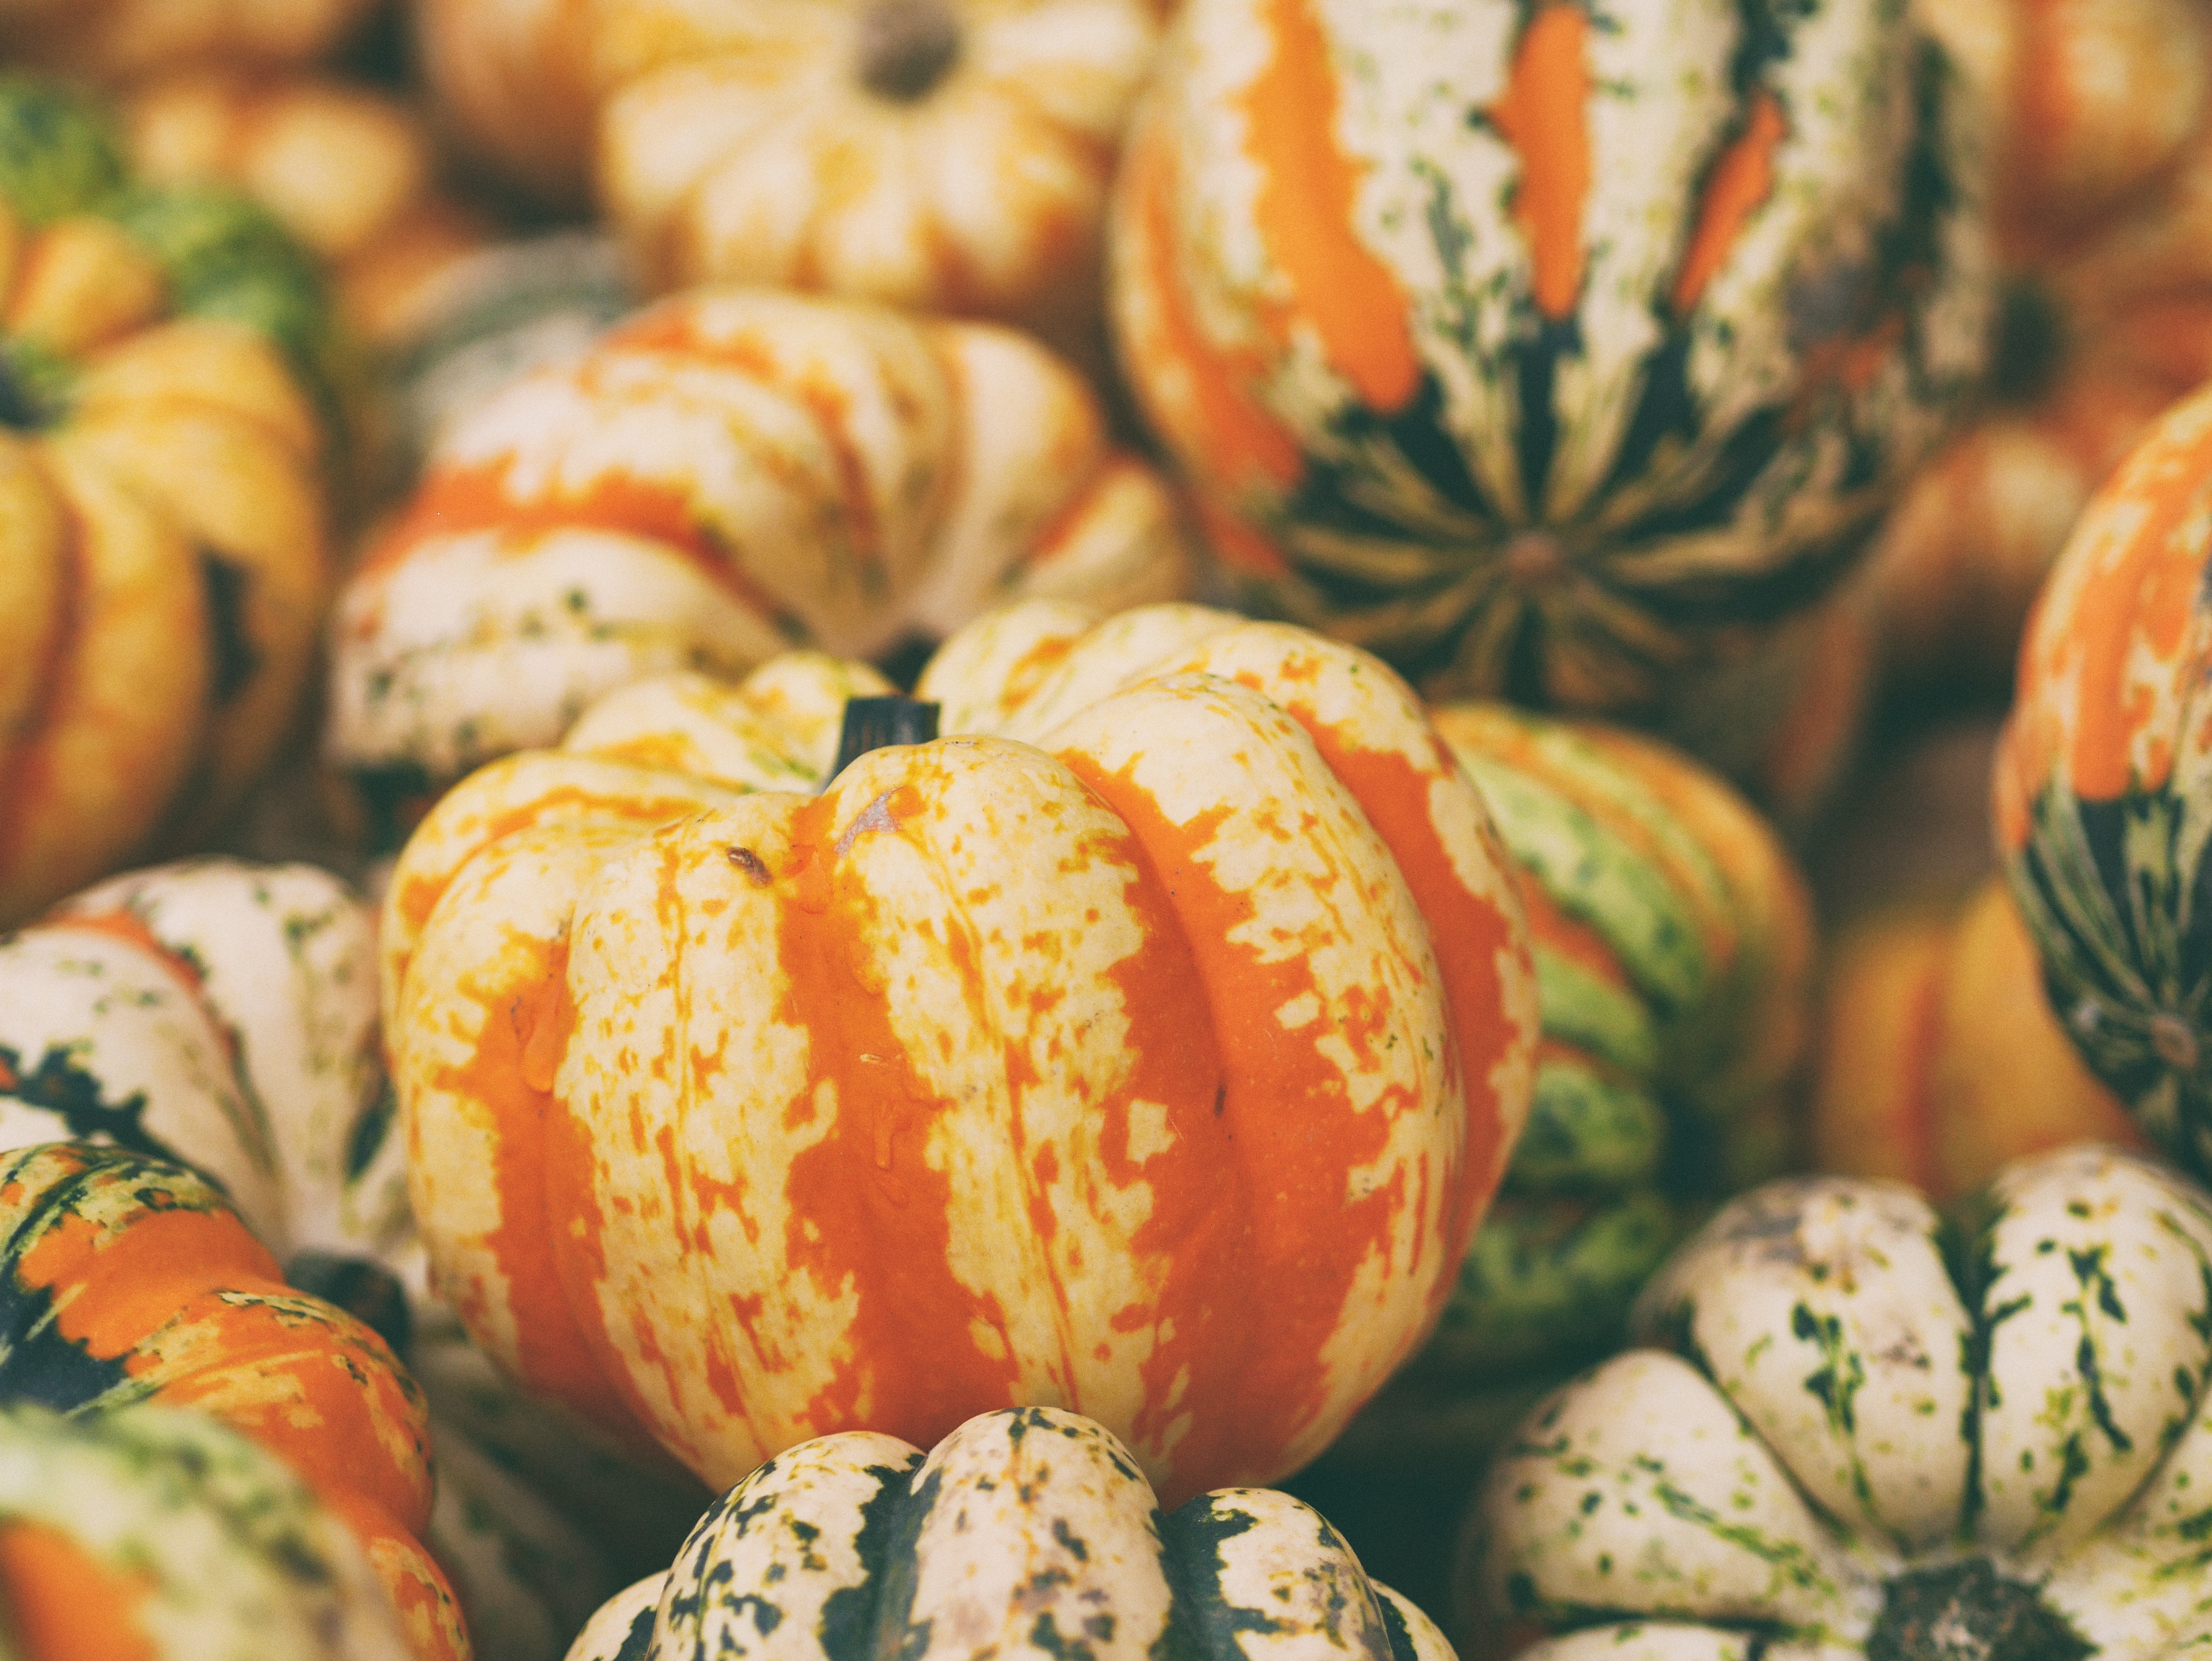
plant, decoration, pile, food, produce, vegetable, autumn, pumpkin, halloween, fresh, delicious, season, squash, gourd, close up, calabaza, traditional, ingredients, cucurbita, flowering plant, winter squash, land plant